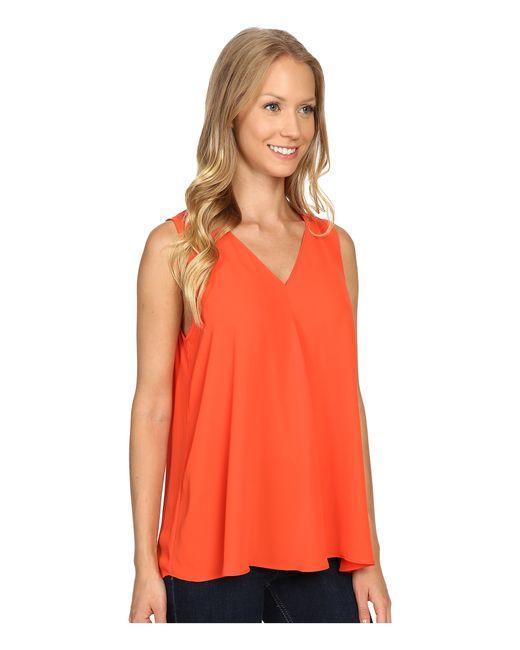
Rotes ärmelloses Top mit V-Ausschnitt und Mohn